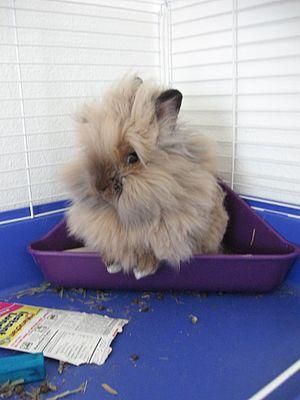
Le lapin tête de lion est un lapin nain qui se caractérise par une touffe de poils plus longs autour de la tête, rappelant la crinière d'un lion. Ce n’est pas une race reconnue officiellement par les associations d’éleveurs en France, le critère génétique « crinière » étant dur à fixer.